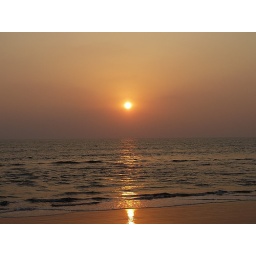
Liked the sunlight reflecting off the water and the wet sand. Clicked at the famous Payyambalam beach in Kannur.